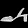
Label: Sandal